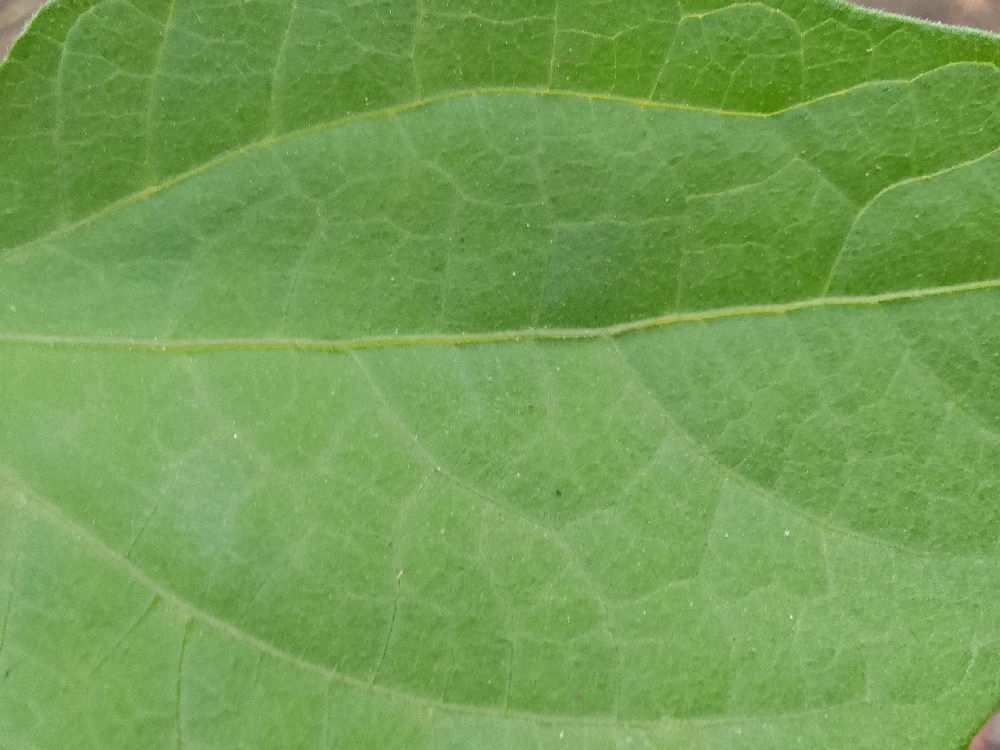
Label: healthy